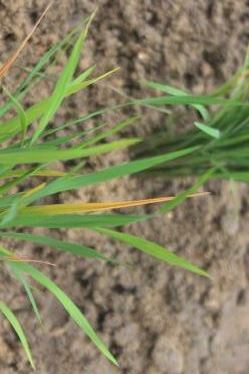
Disease: Tungro